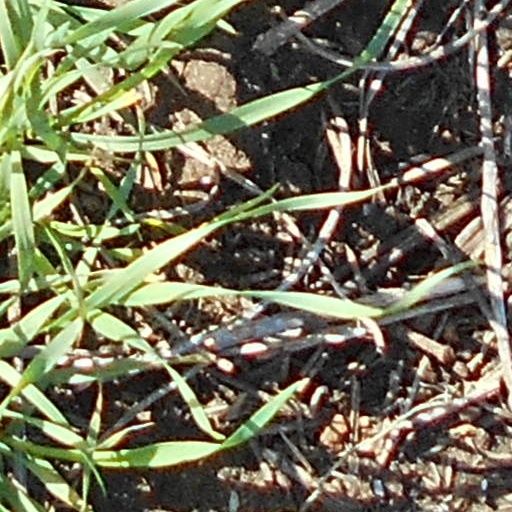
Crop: wheat